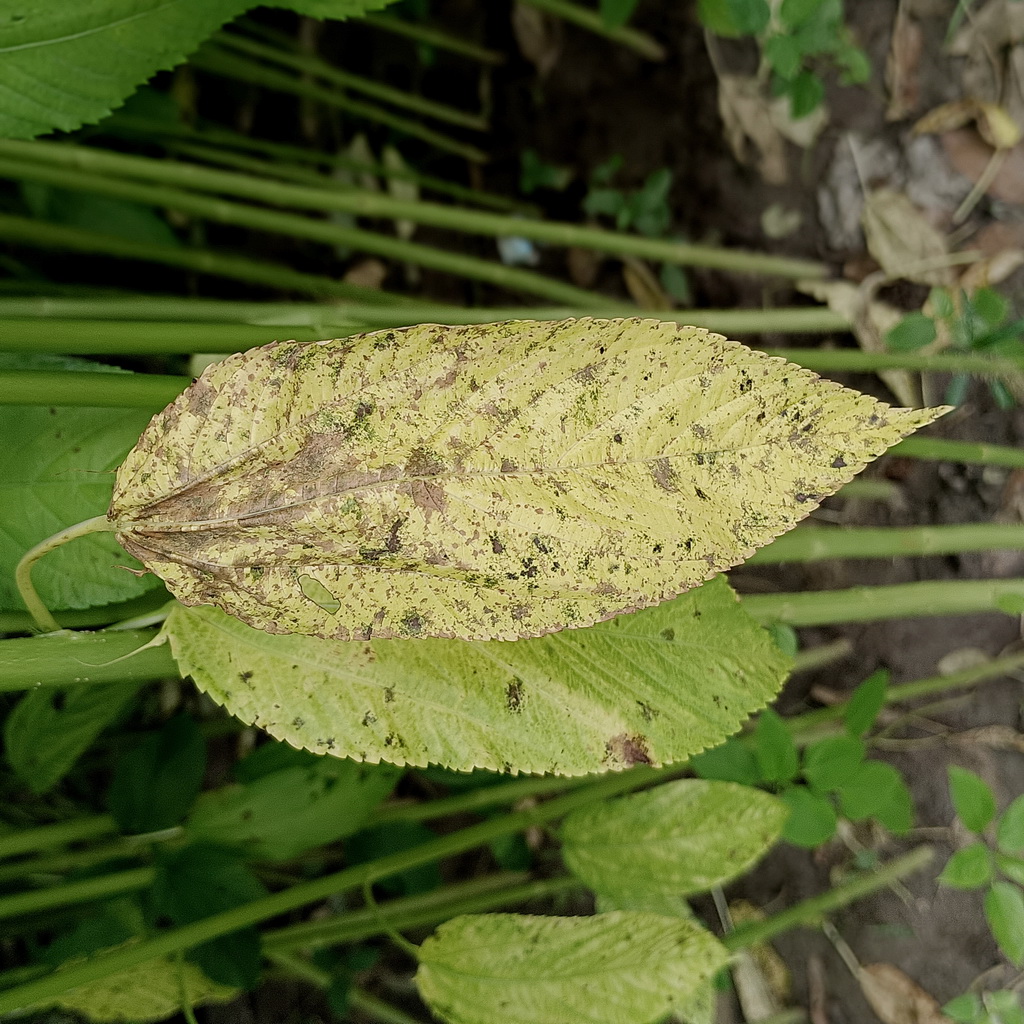
Label: Mosaic